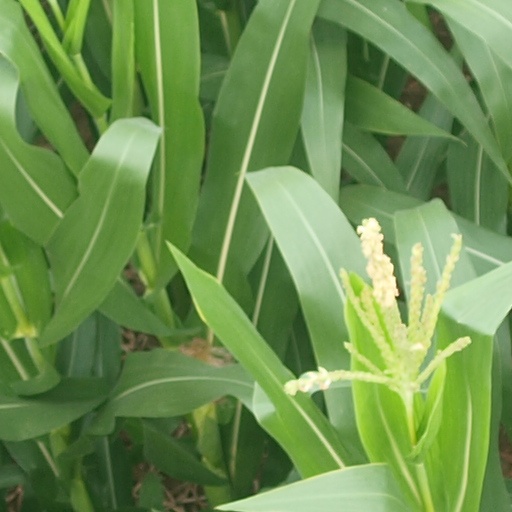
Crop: maize; corn